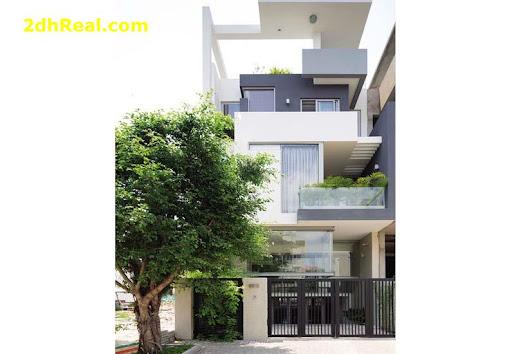
đây là hình ảnh chụp ở phía trước của một ngôi nhà cao tầng